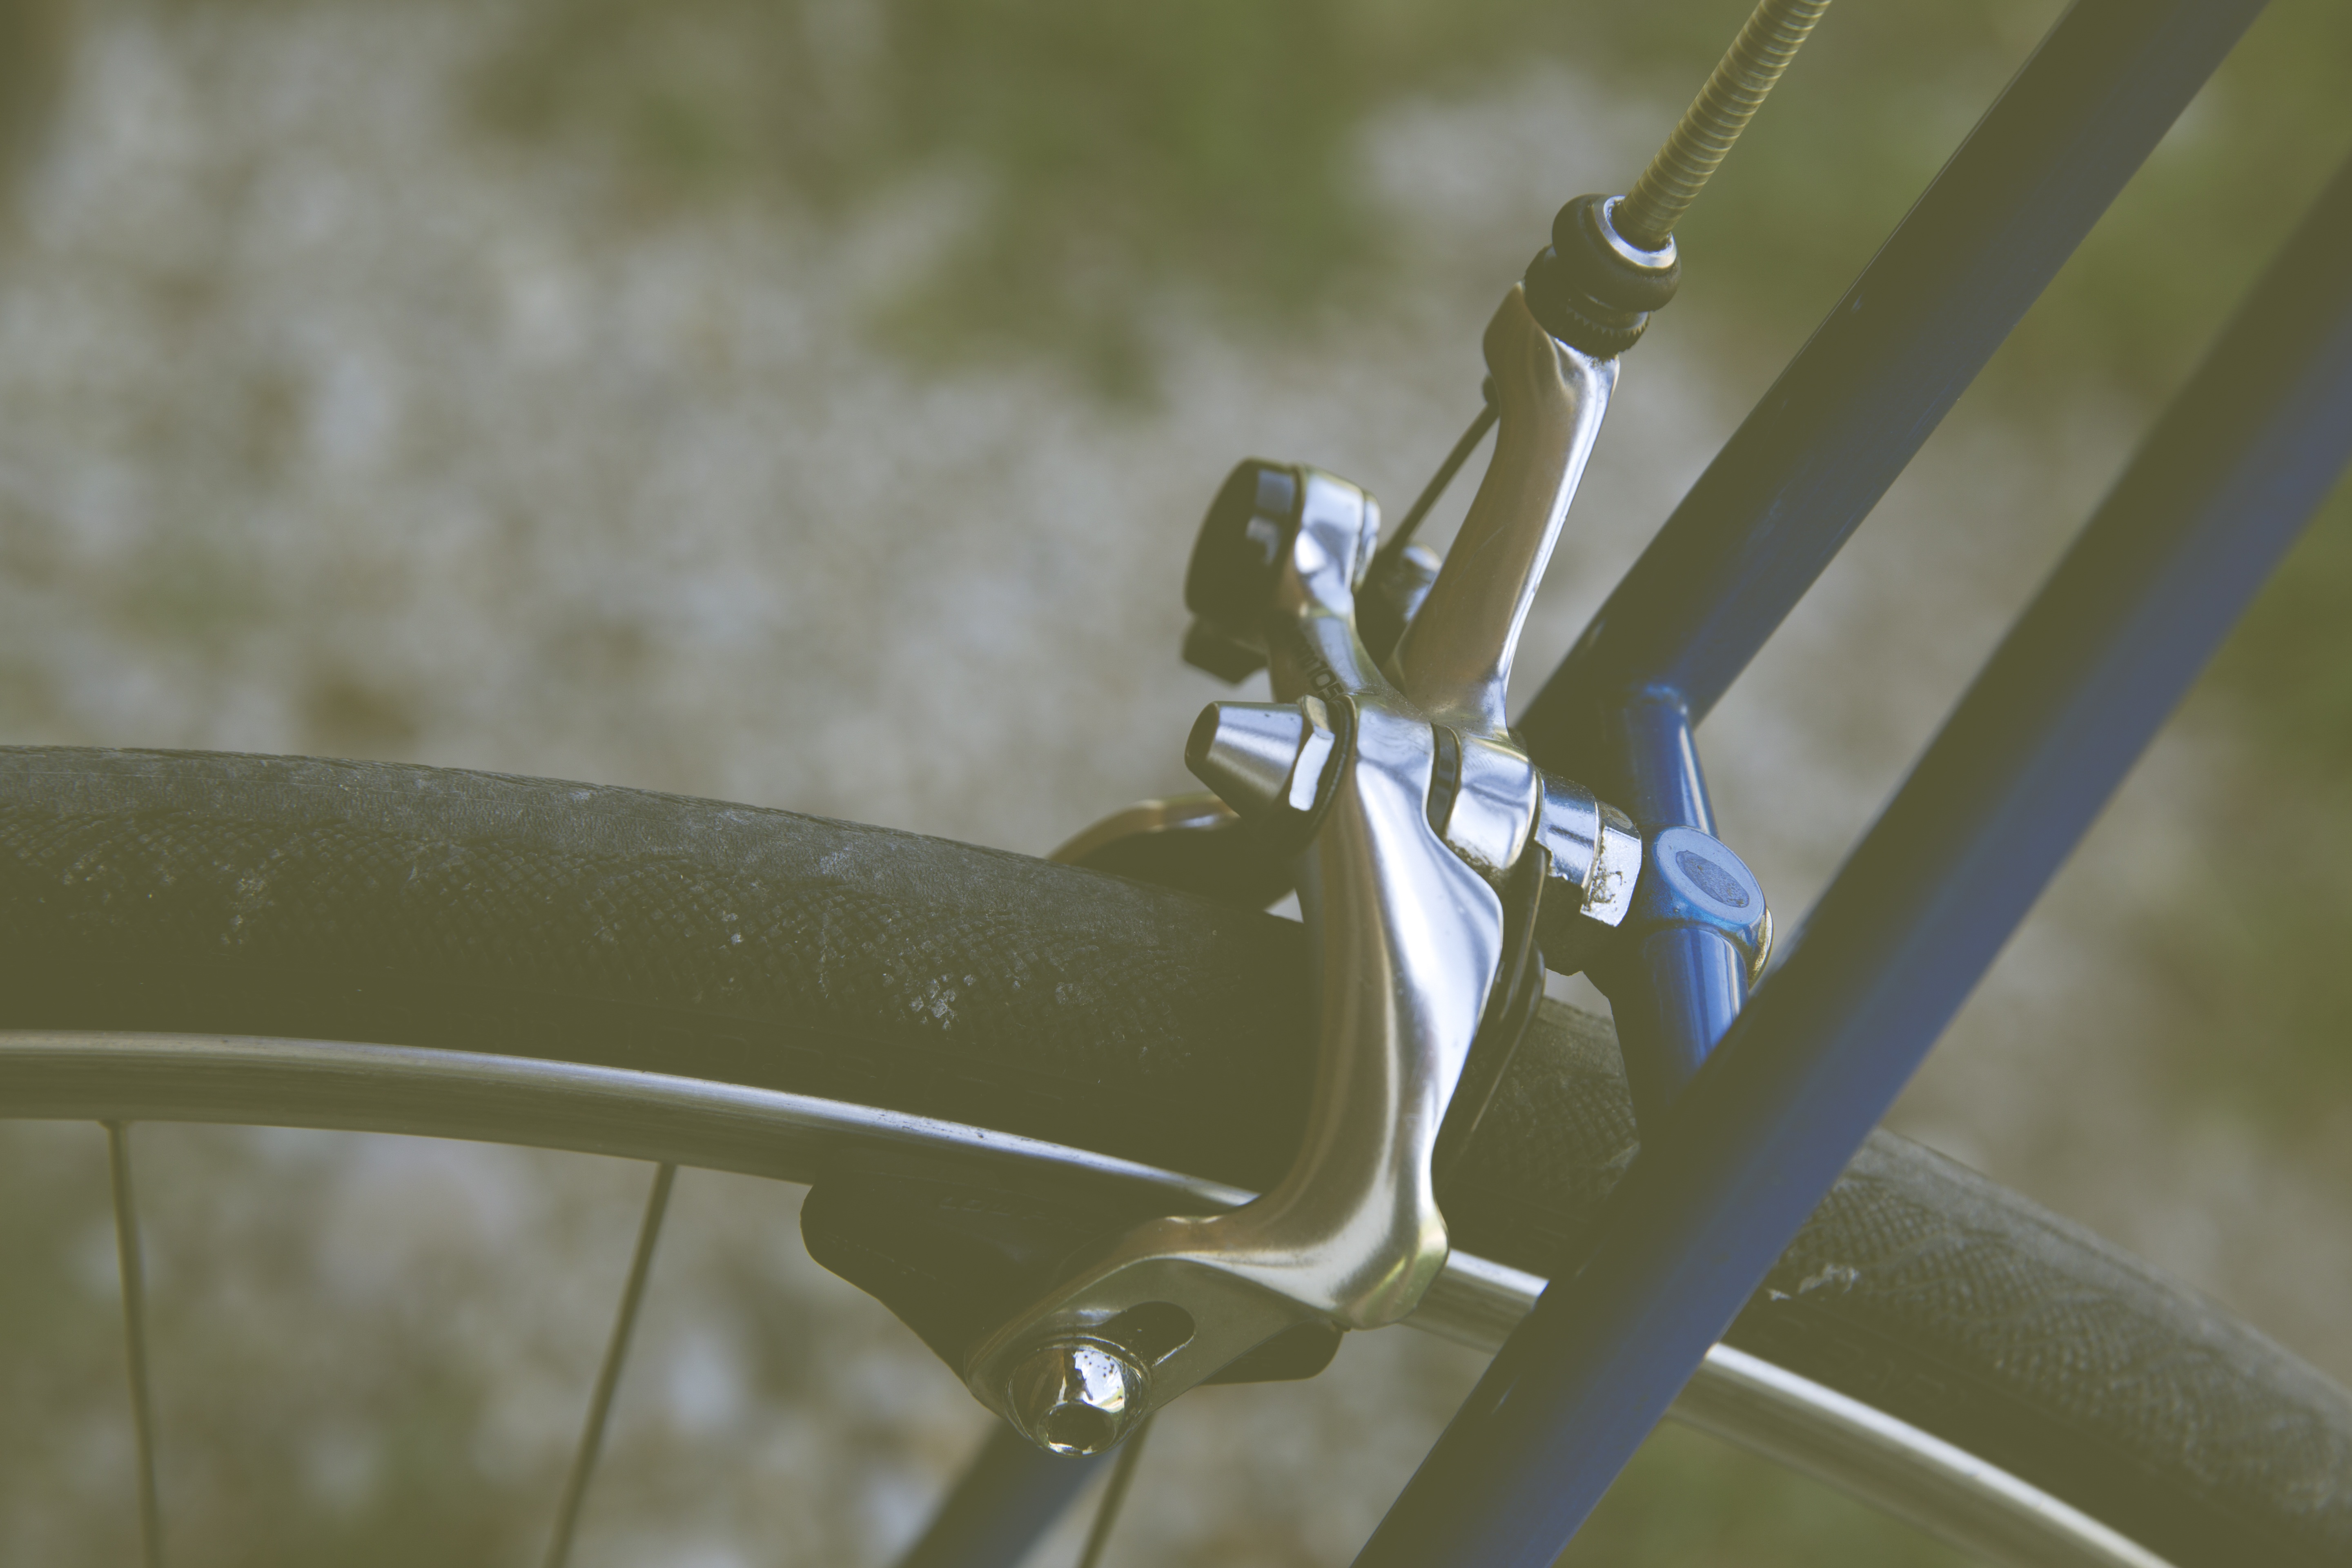
road, vintage, wheel, retro, glass, old, bicycle, bike, urban, steel, green, vehicle, brake, hipster, sports equipment, mountain bike, close up, cycling, design, racing, style, 80, classic, locomotion, trend, road bike, cyclists, stylish, hip, macro photography, sport bike, chic, steel frame, bicycle frame